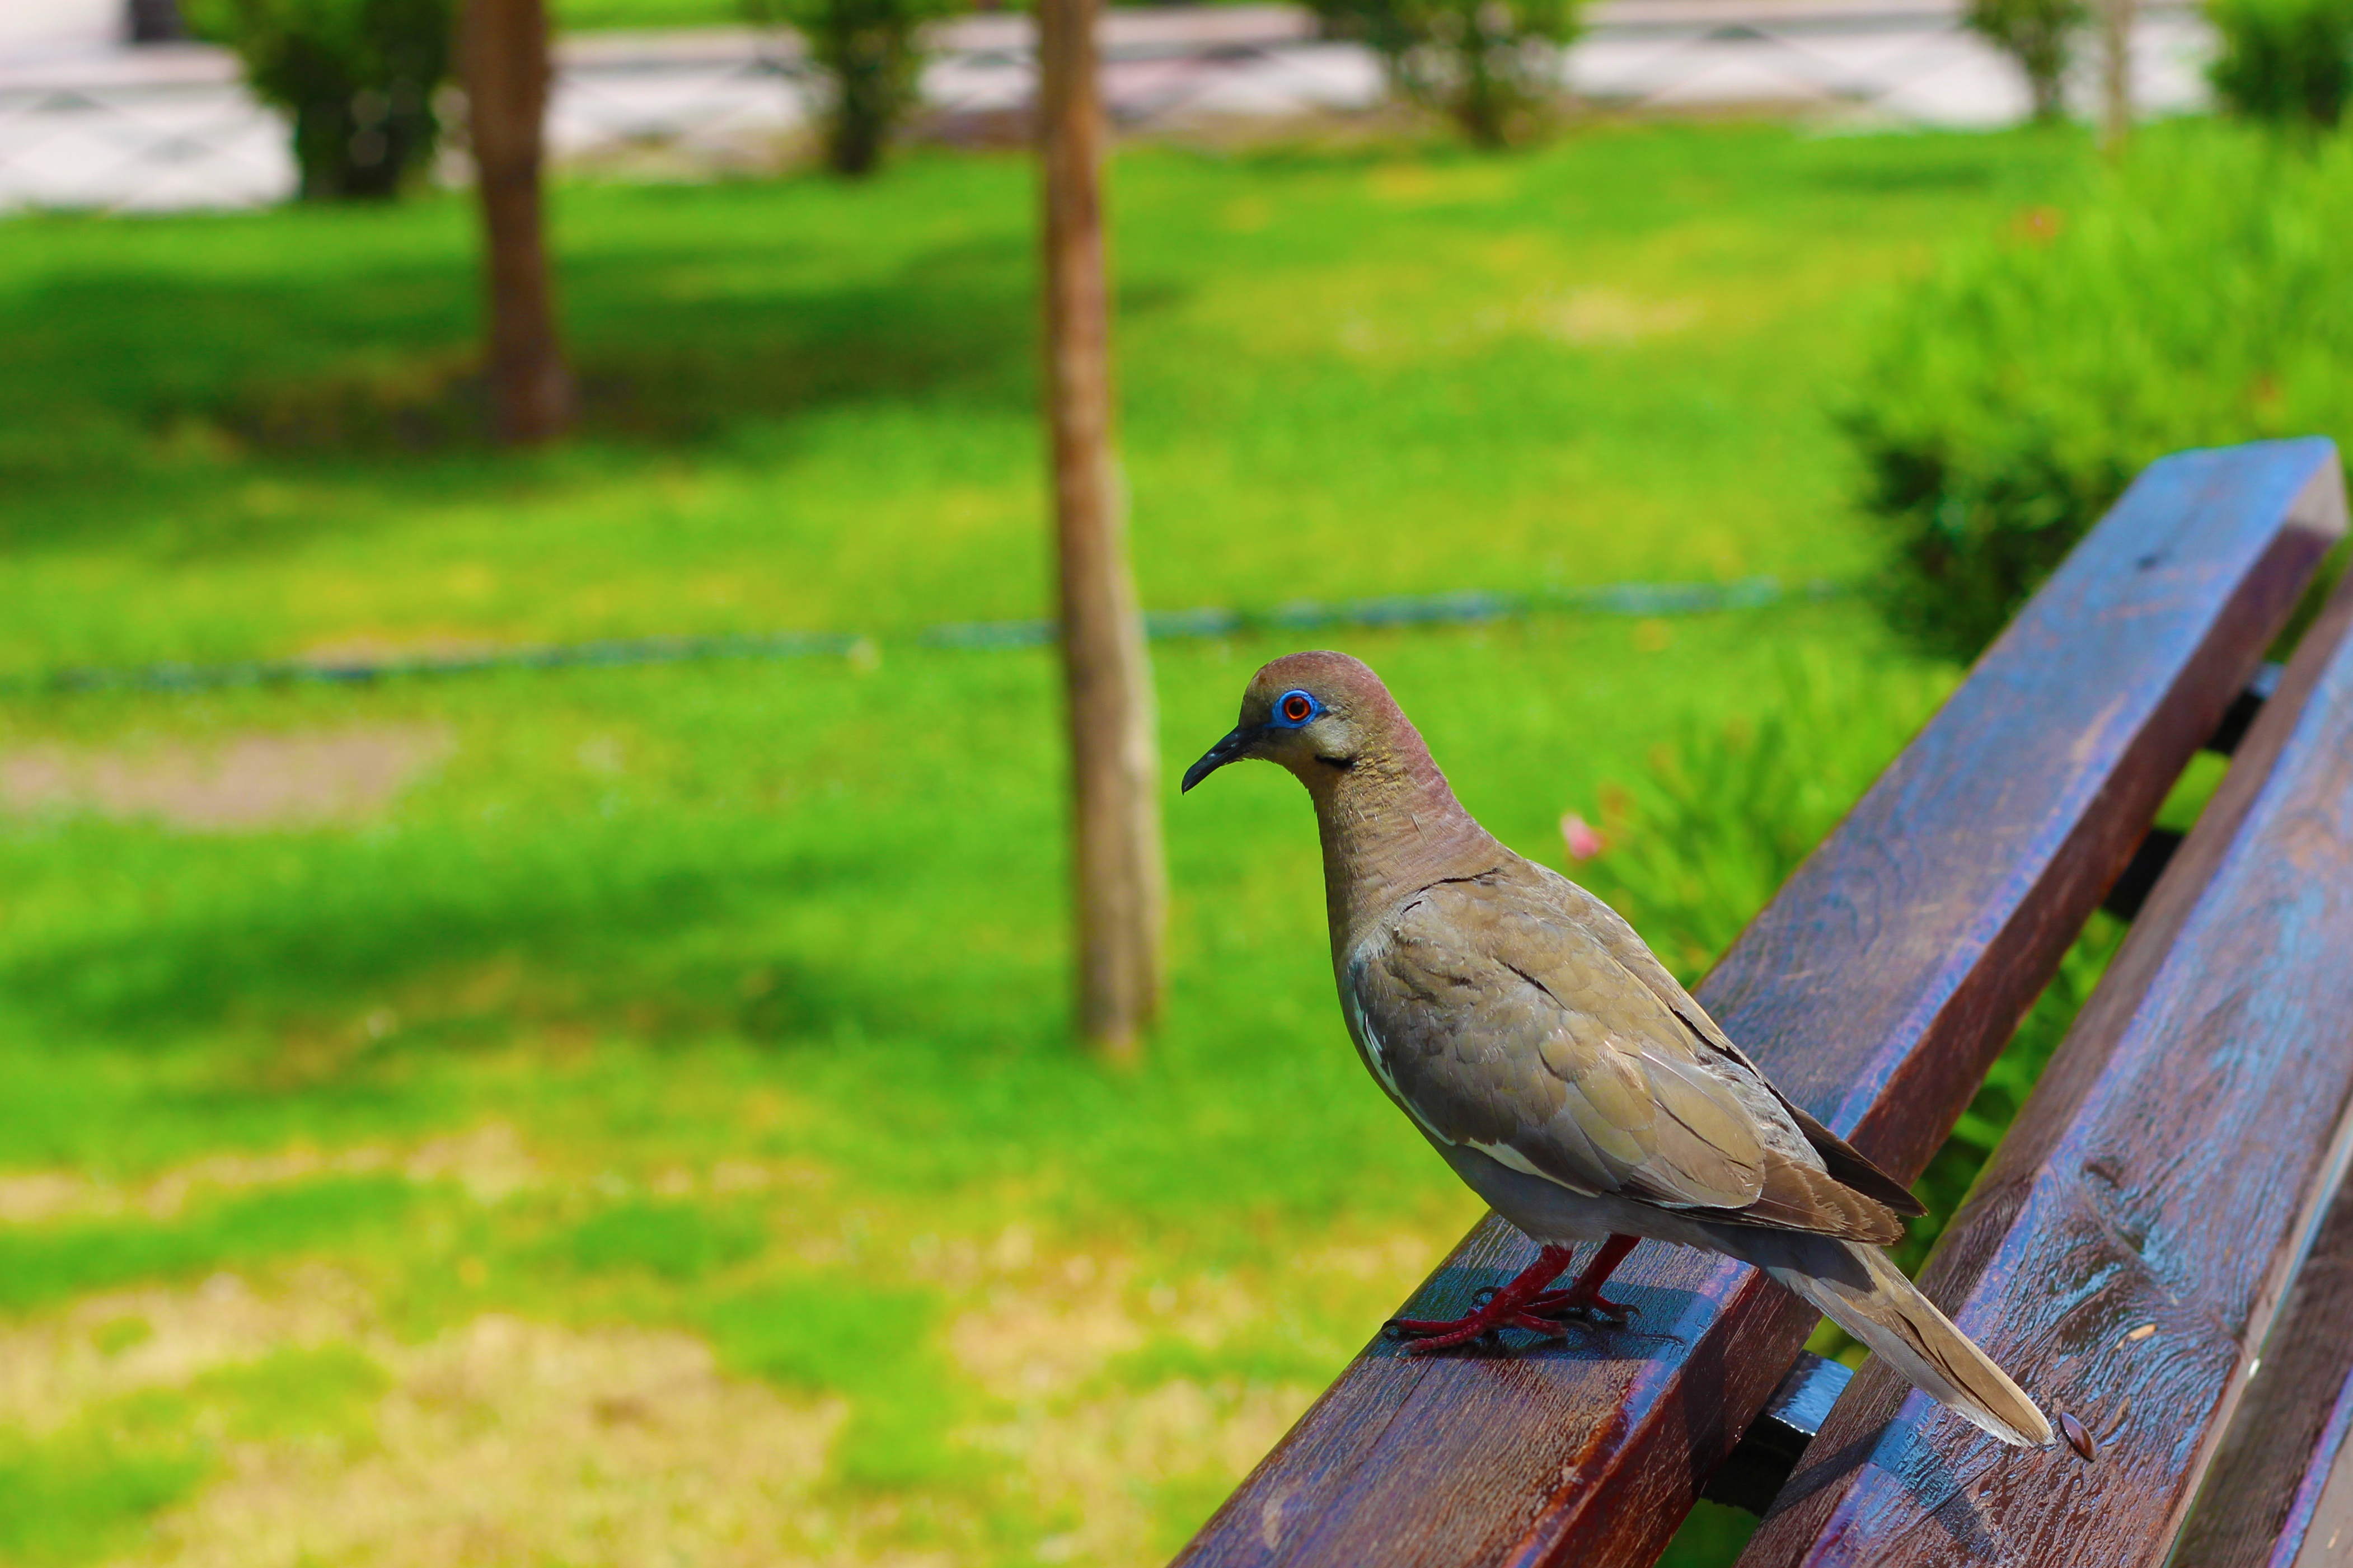
nature, bird, animal, wildlife, fauna, feathers, wings, animals, vertebrate, ave, little bird, animal world, squab, perching bird